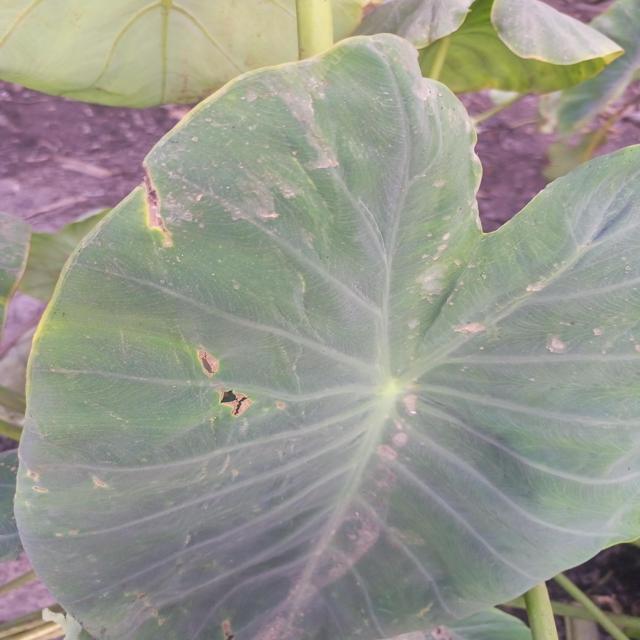
Label: Early_Blight